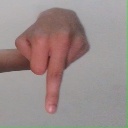
अक्षर: प